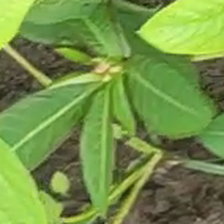
Weed species: Moti_dudhi(Euphorbia_geneculata_L)